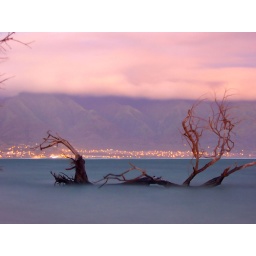
i wanted some soft water around the tree so i came back a bit before sunrise..32 second exposure at f4.8